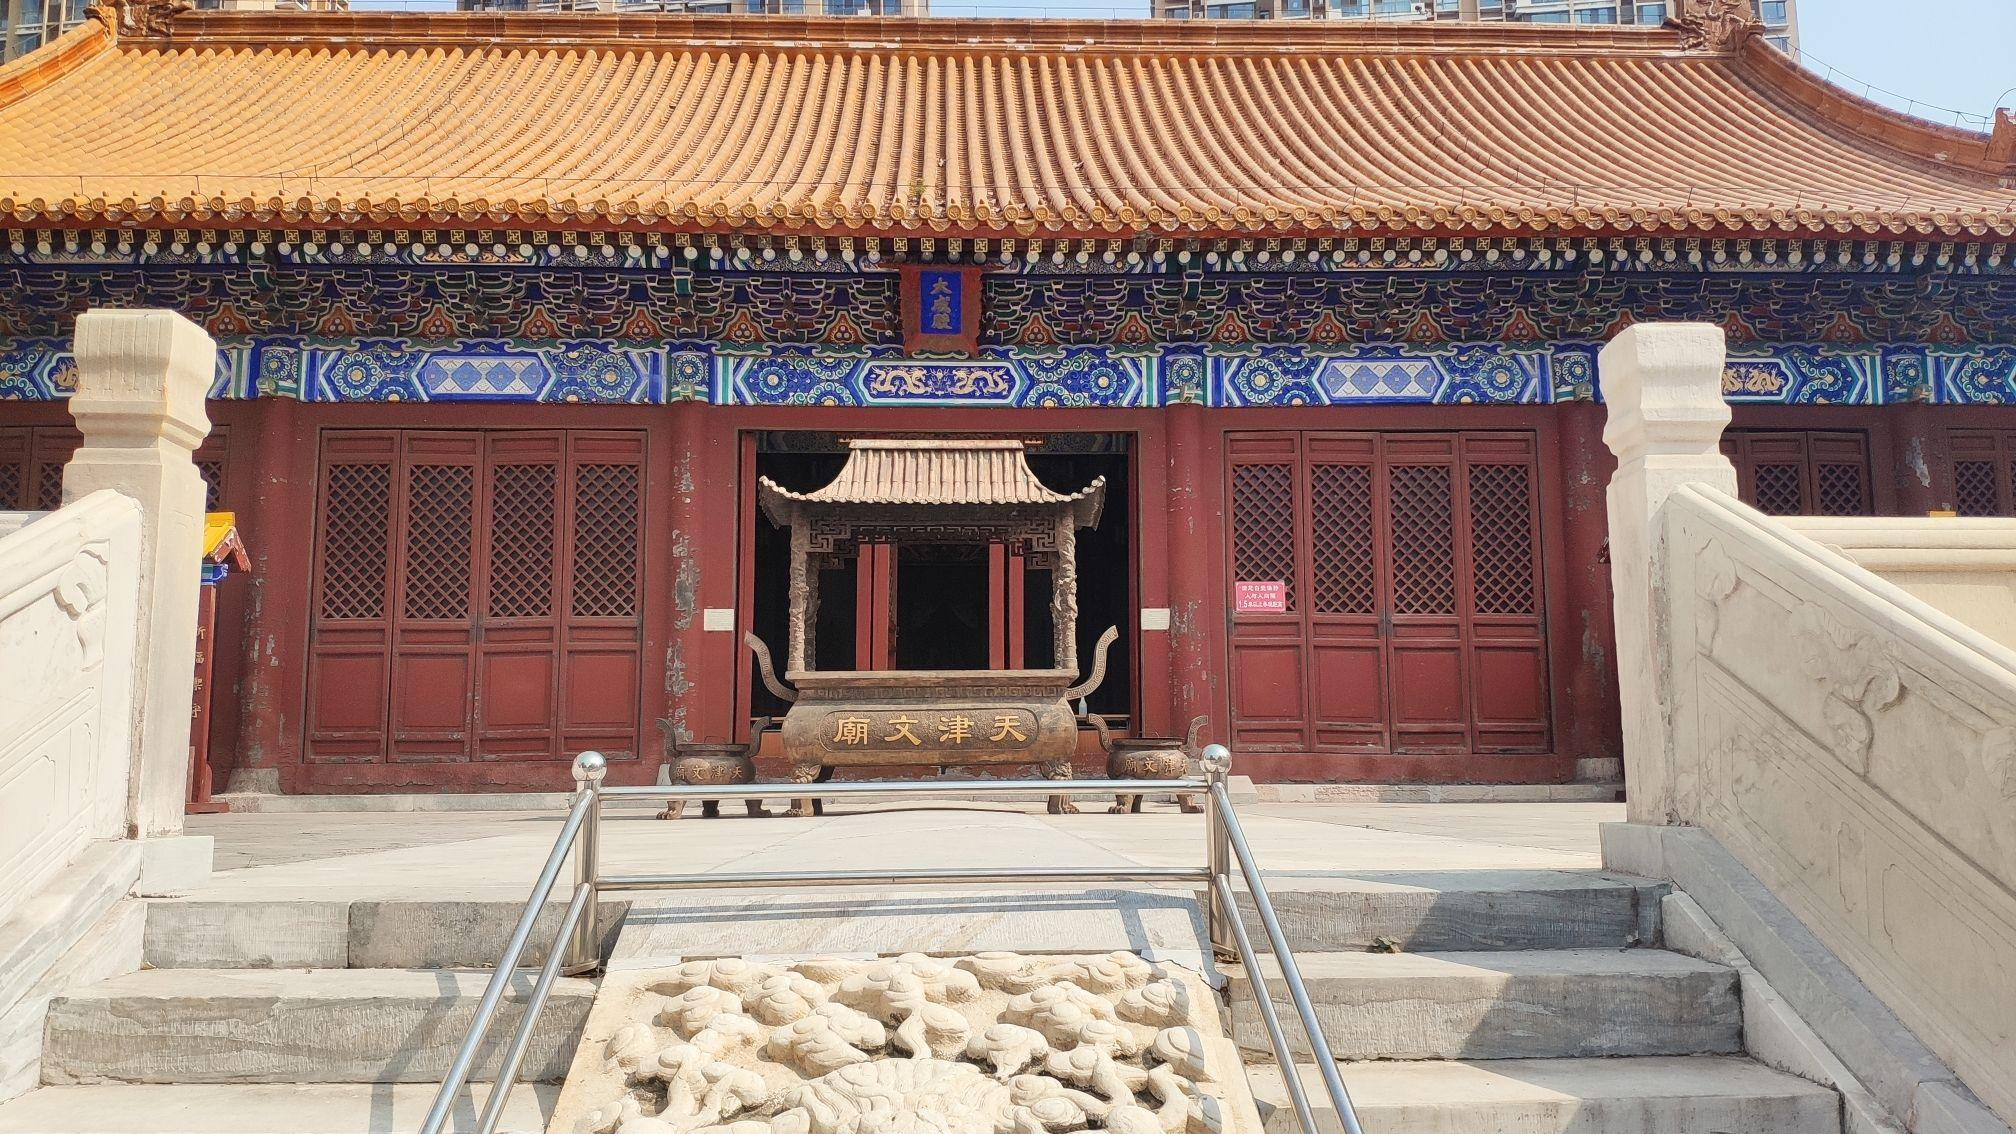
地标名称：天津文庙博物馆
所在城市：天津市·南开区